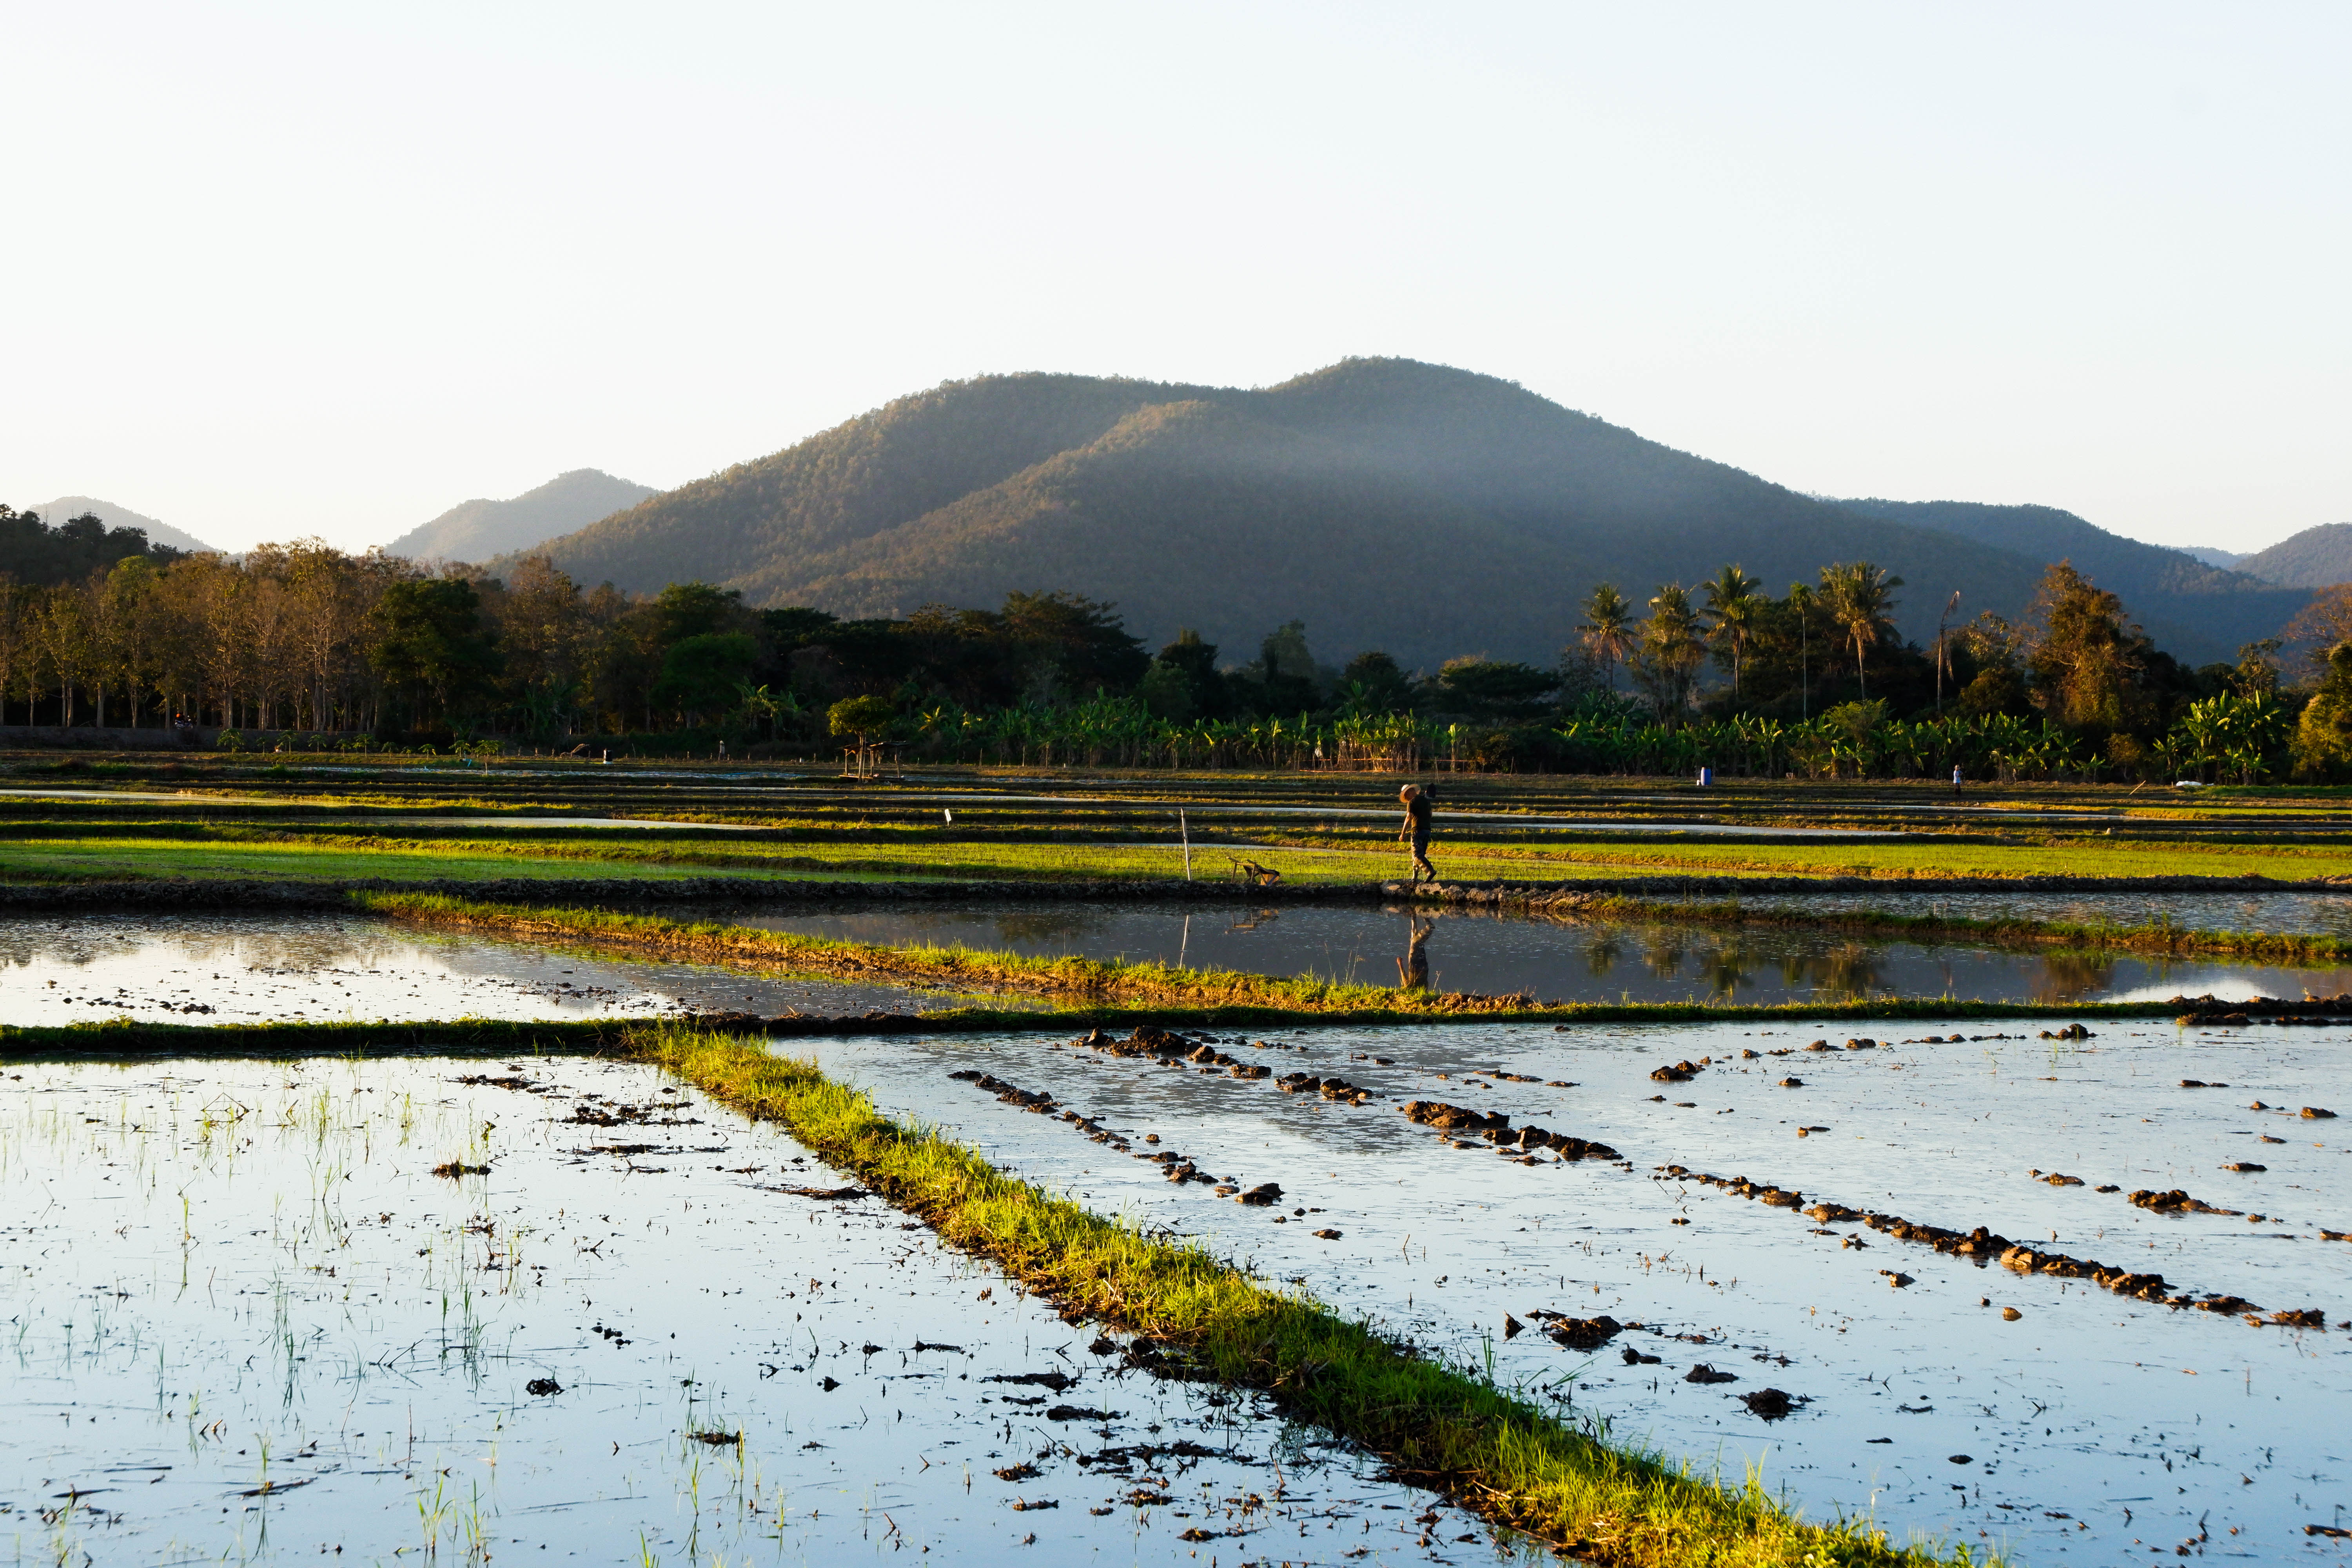
evening, nature, farm, bird, sky, mountain, reflection, field, paddy field, wetland, tree, rural area, agriculture, water, landscape, marsh, grass, plain, floodplain